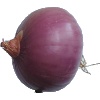
Label: Onion Red Peeled 1